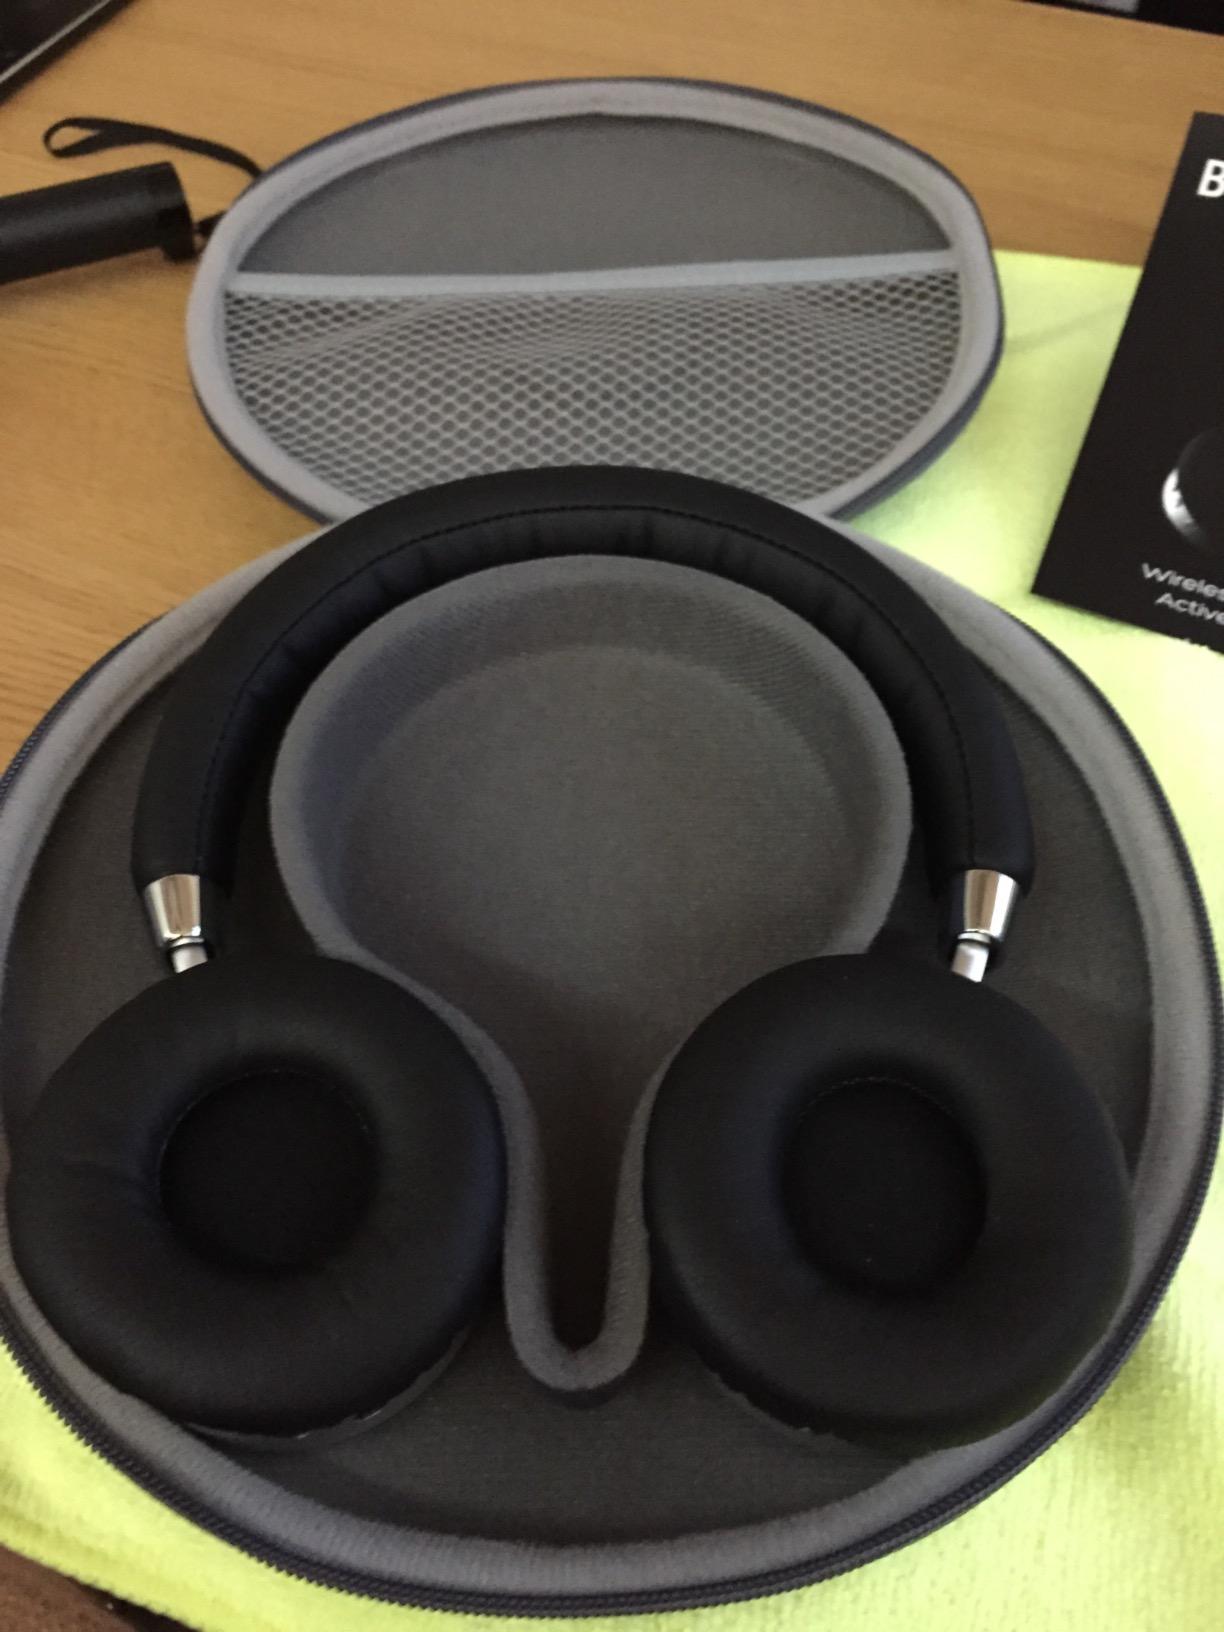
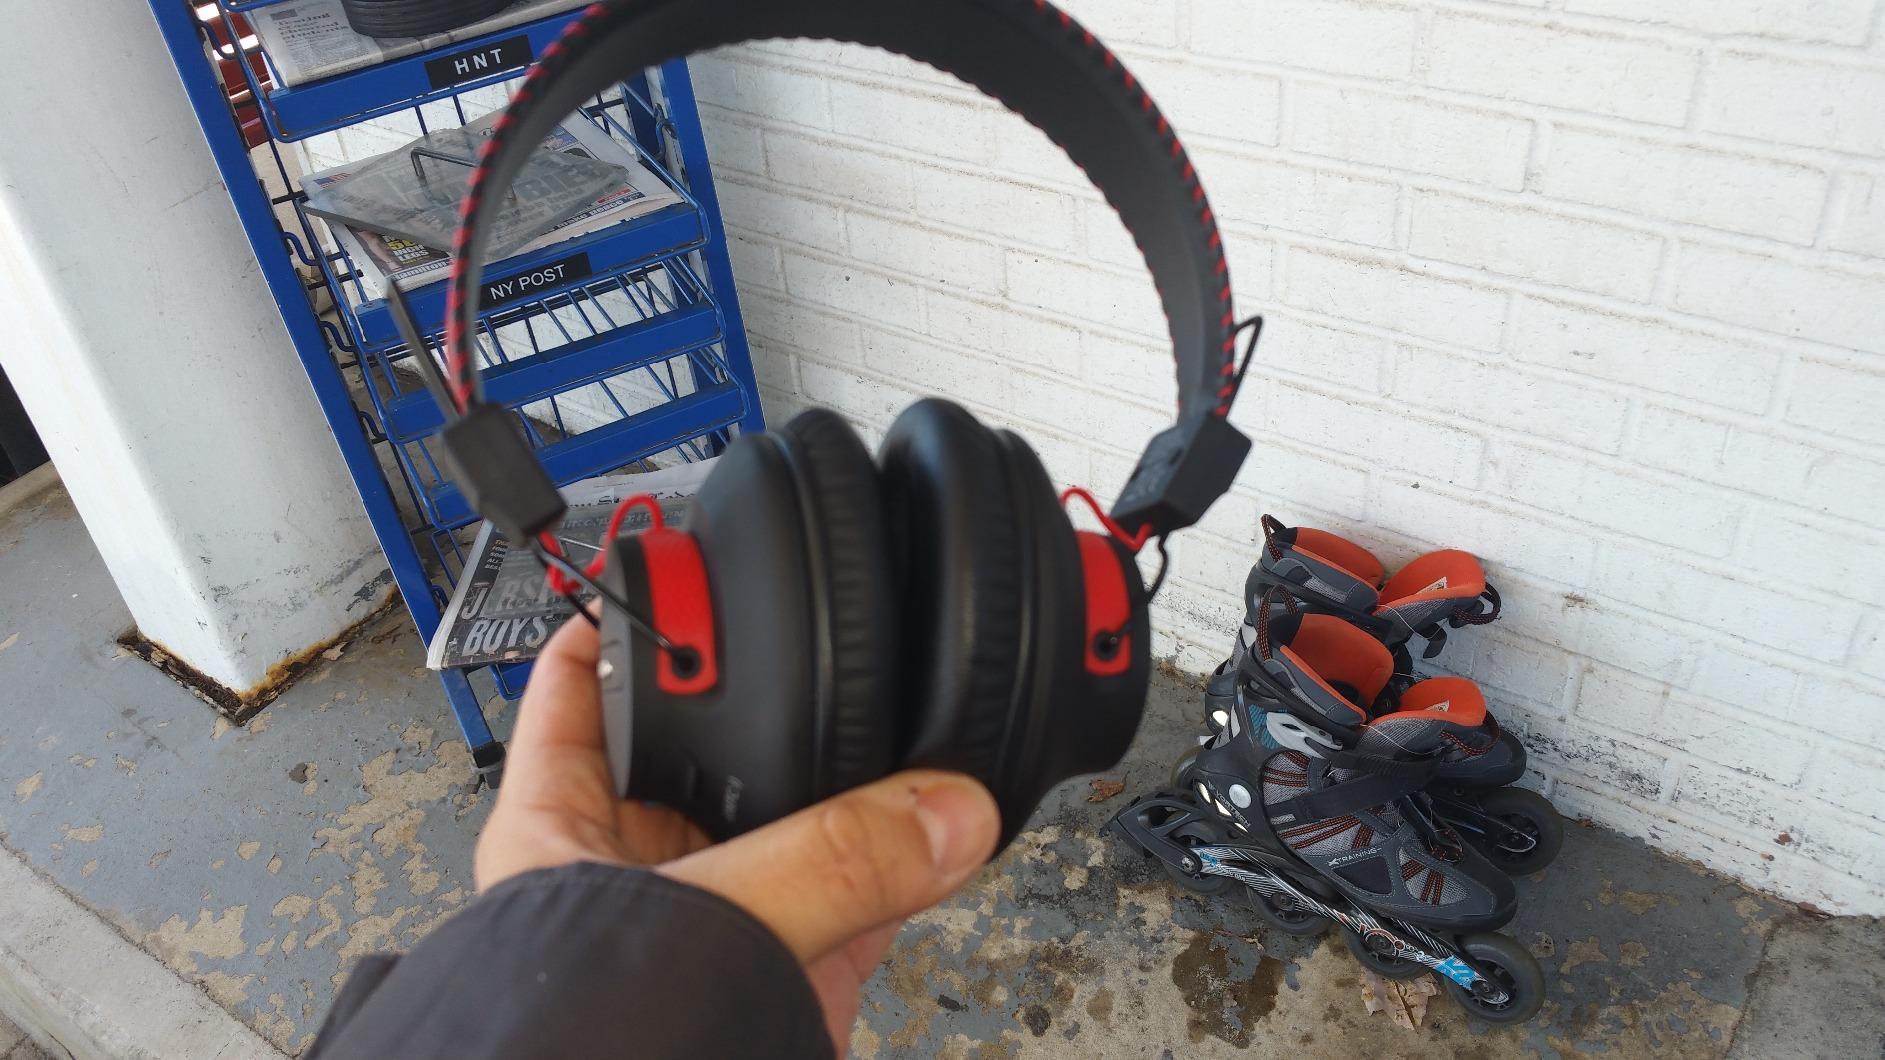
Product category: headphones
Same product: no